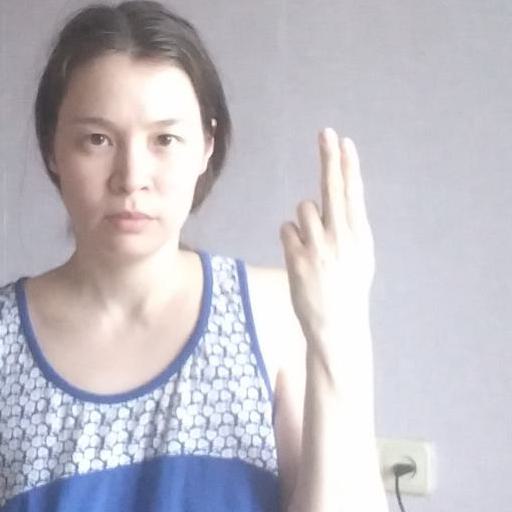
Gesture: two_up_inverted